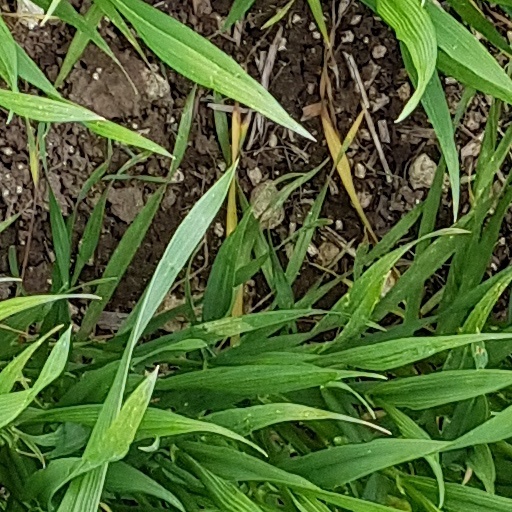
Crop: wheat